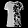
Label: Shirt